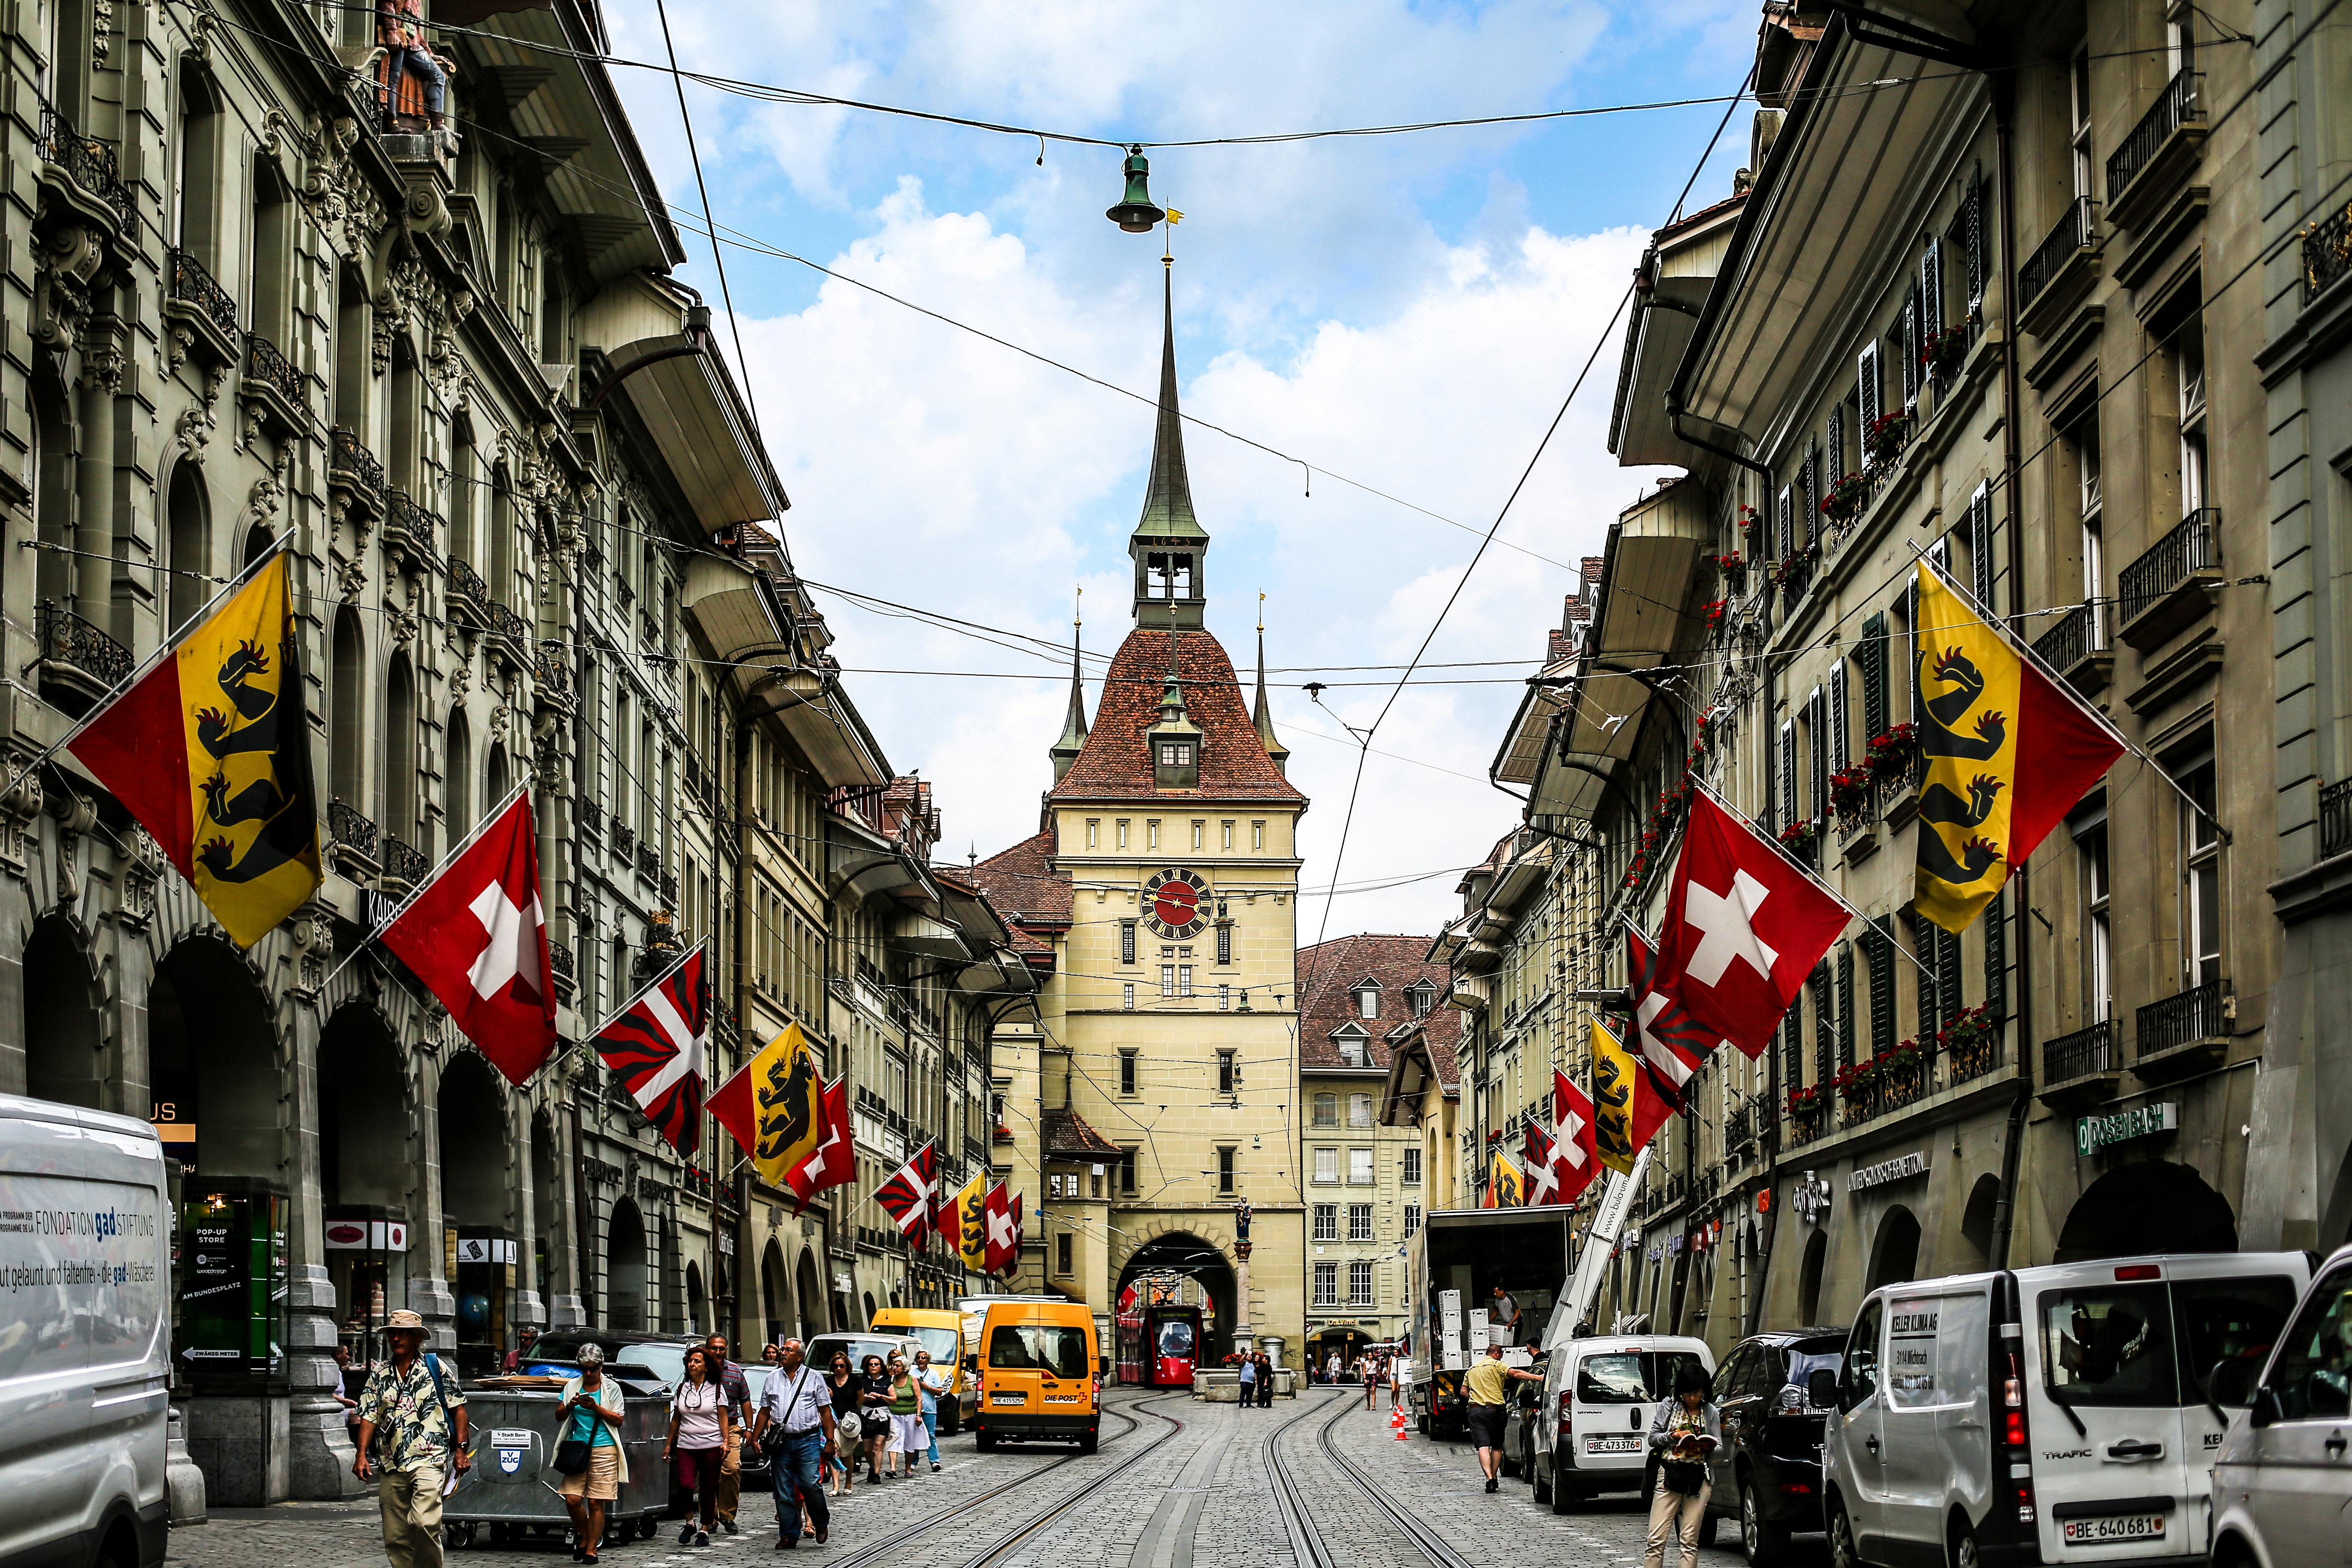
pedestrian, road, street, town, city, crowd, cityscape, downtown, facade, lane, infrastructure, swiss, metropolis, neighbourhood, the old town, berne, urban area, human settlement